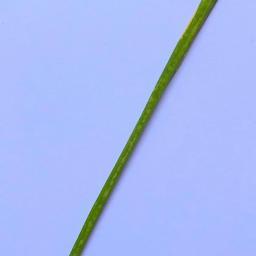
Label: Rice___Healthy